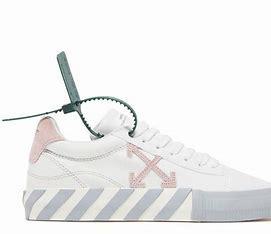
Brand: Off-White
Model: Off Vulc